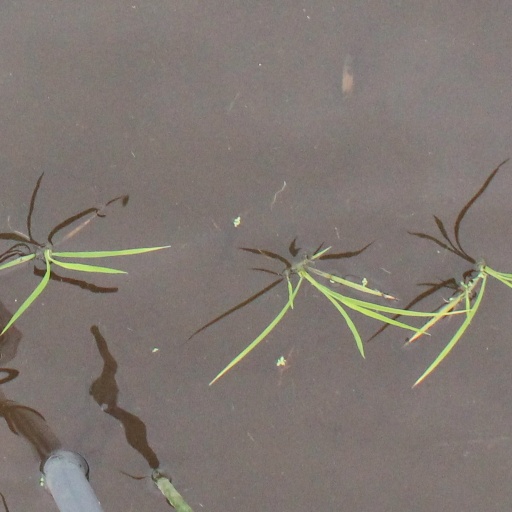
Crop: rice